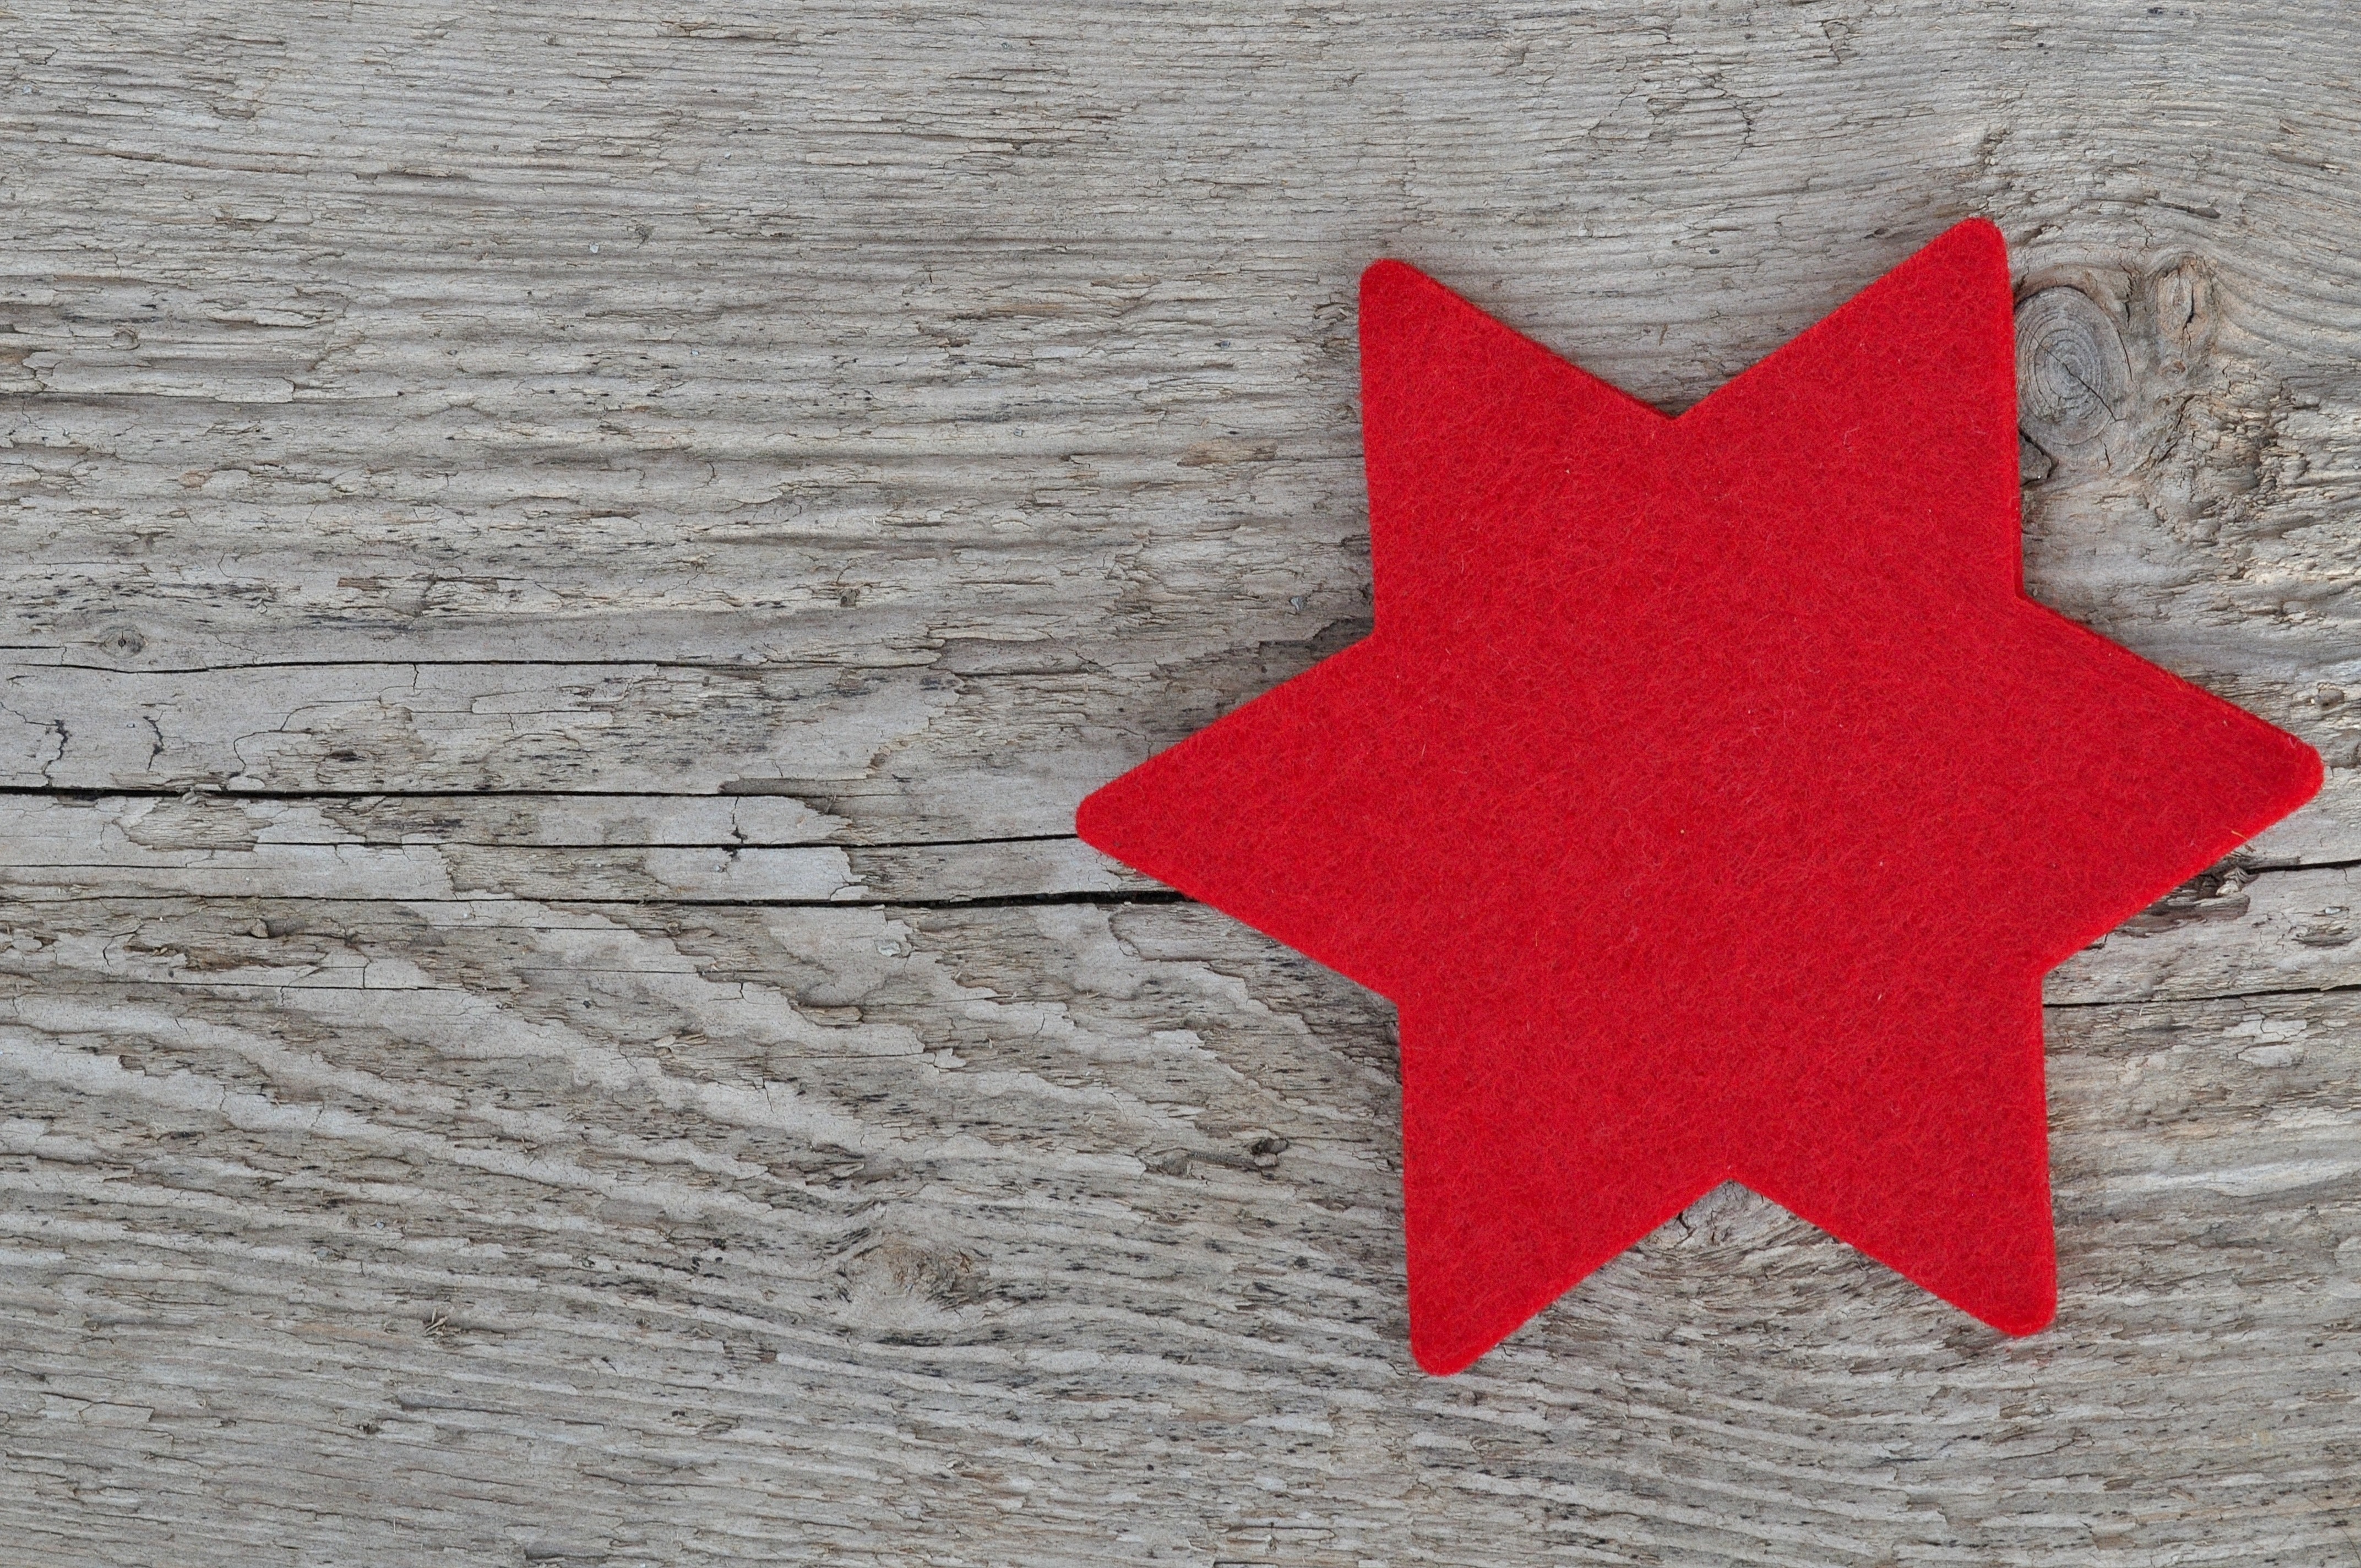
tree, plant, wood, star, leaf, red, christmas, maple leaf, deco, background, poinsettia, flooring